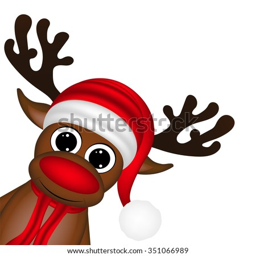
reindeer looking side on a white background